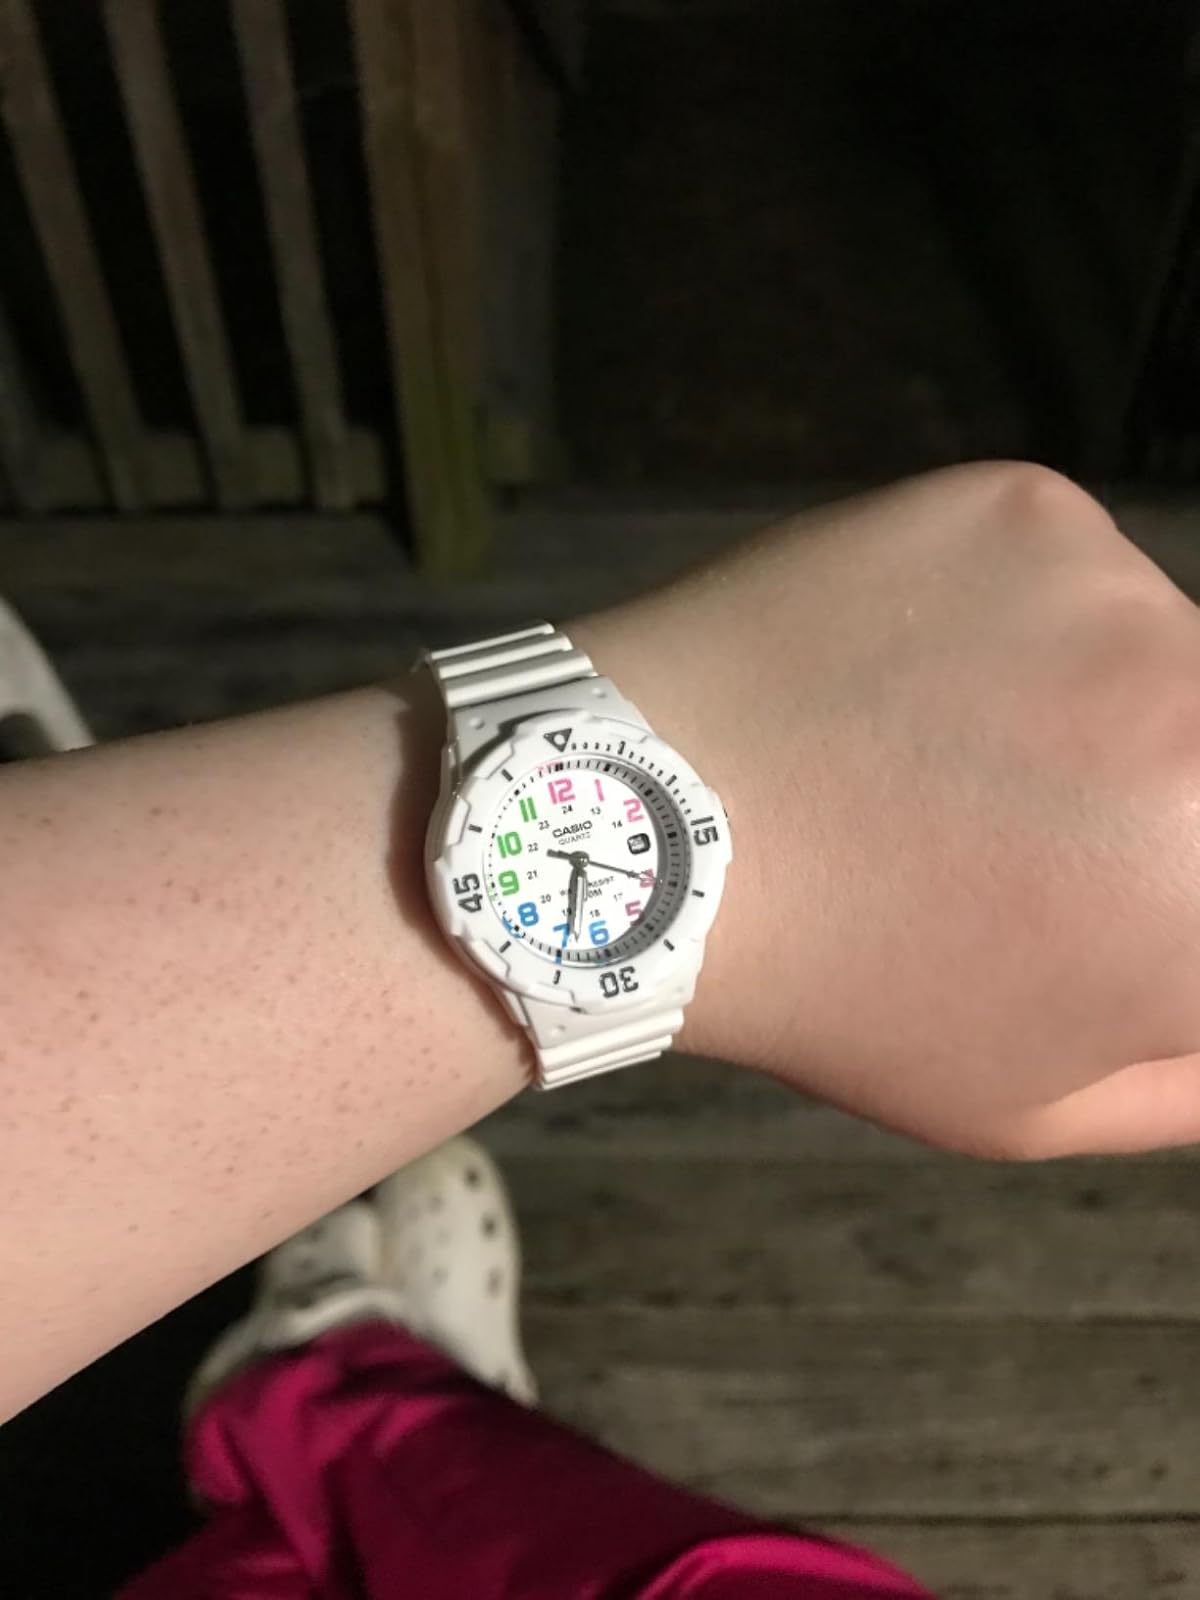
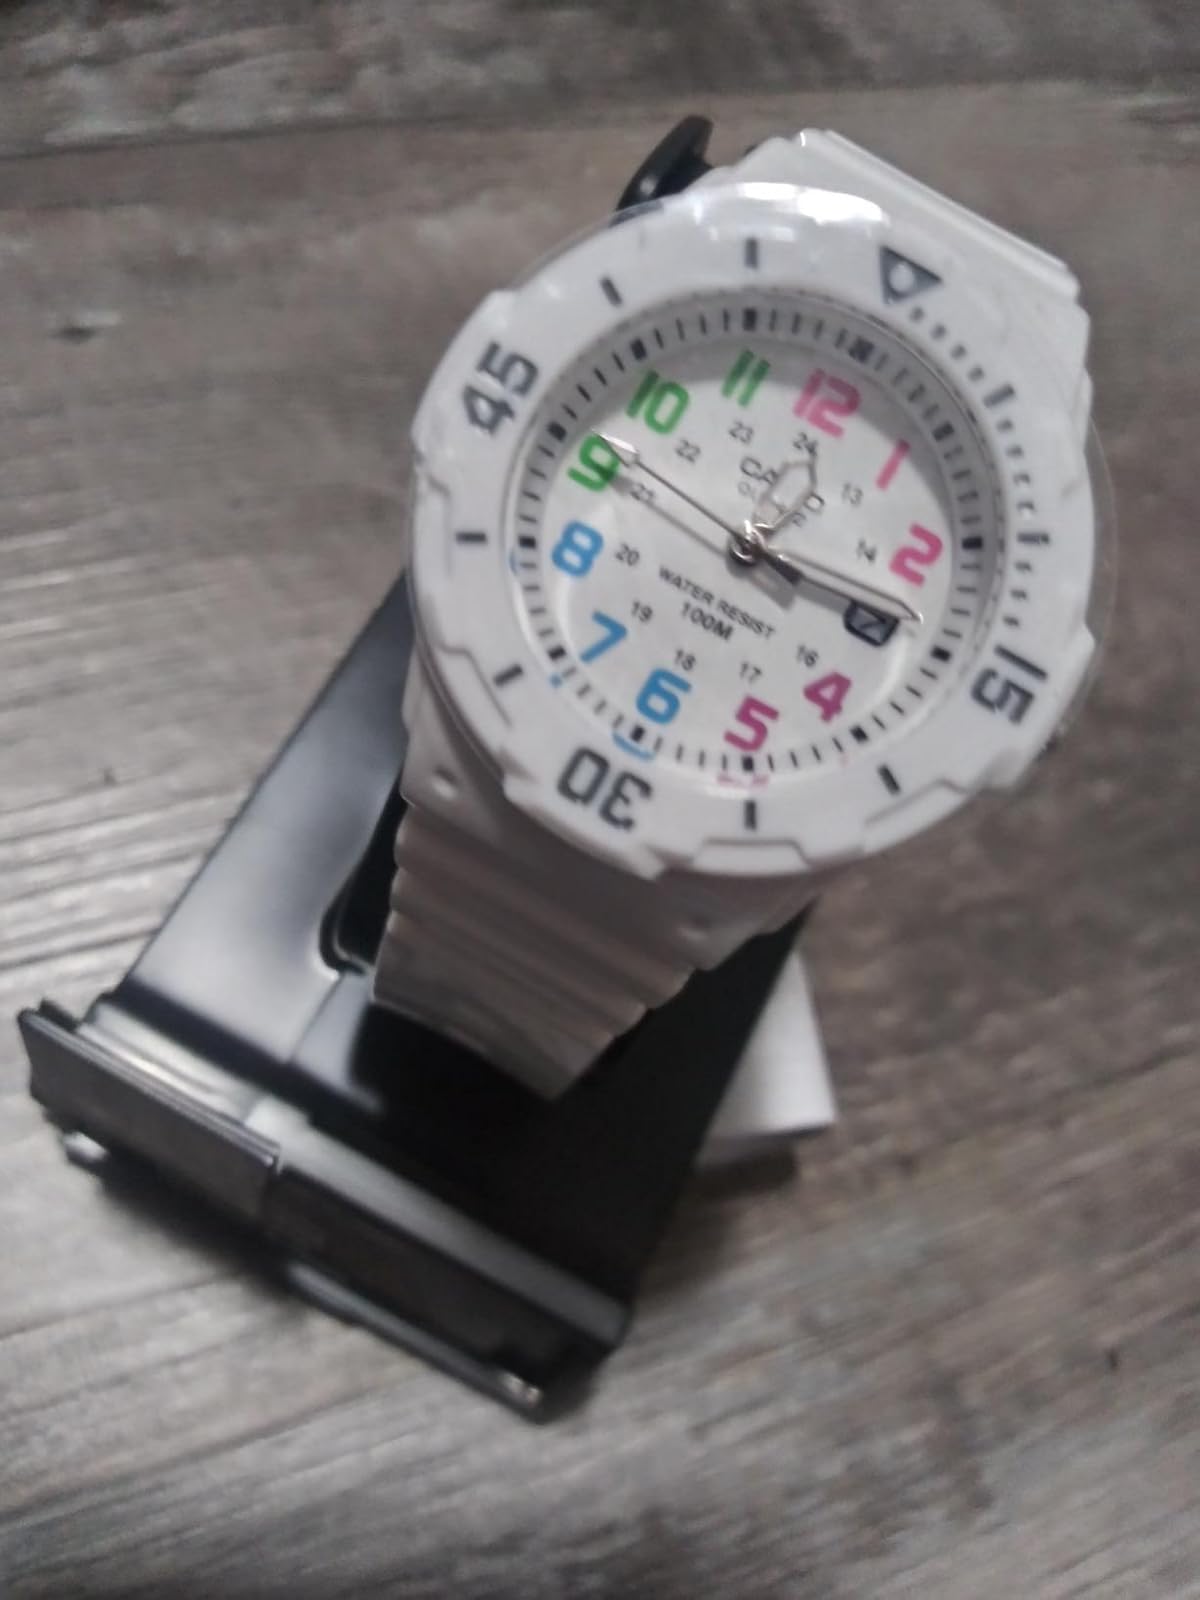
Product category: accessories_watch
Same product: yes